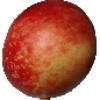
Label: Nectarine 1